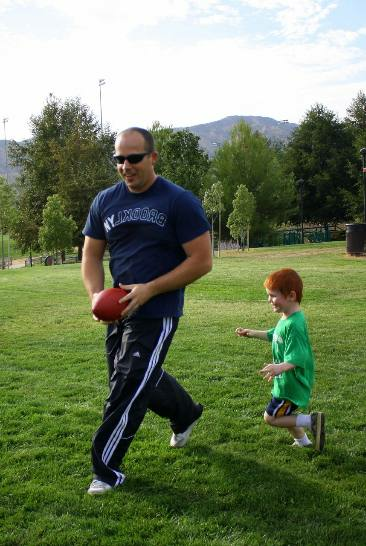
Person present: Yes